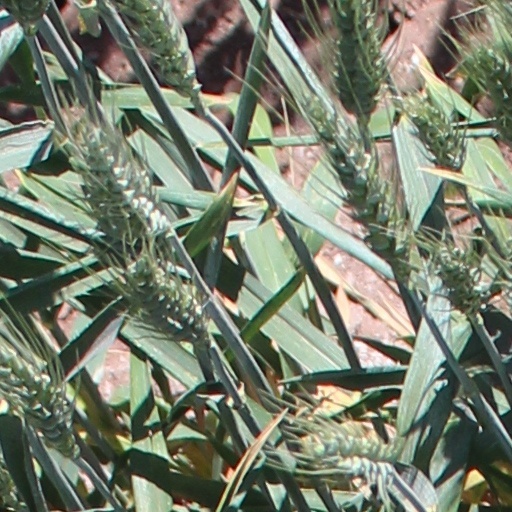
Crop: wheat